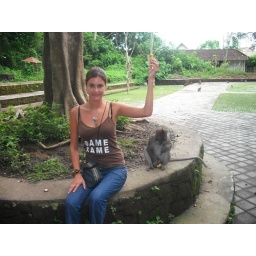
The monkey doesn't look interested in banana